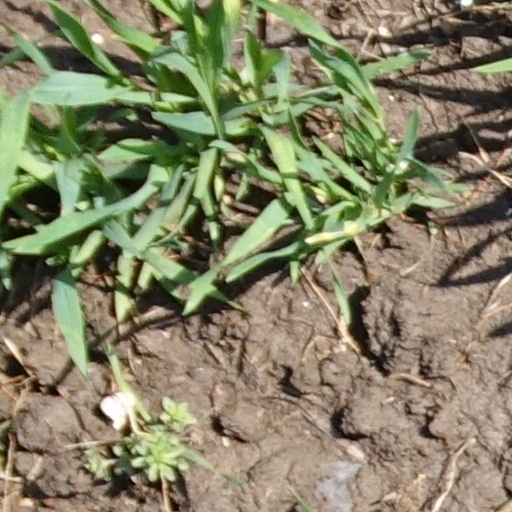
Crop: wheat